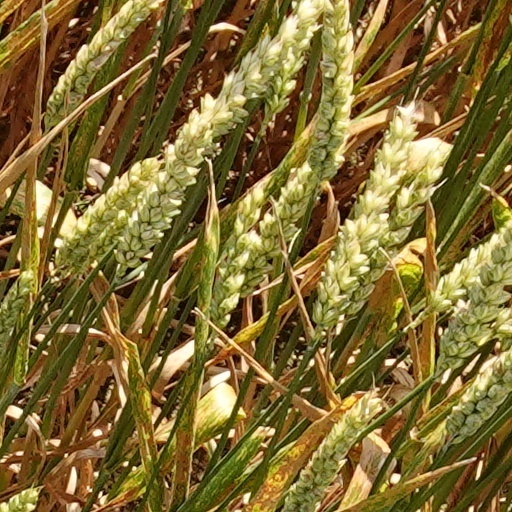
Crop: wheat